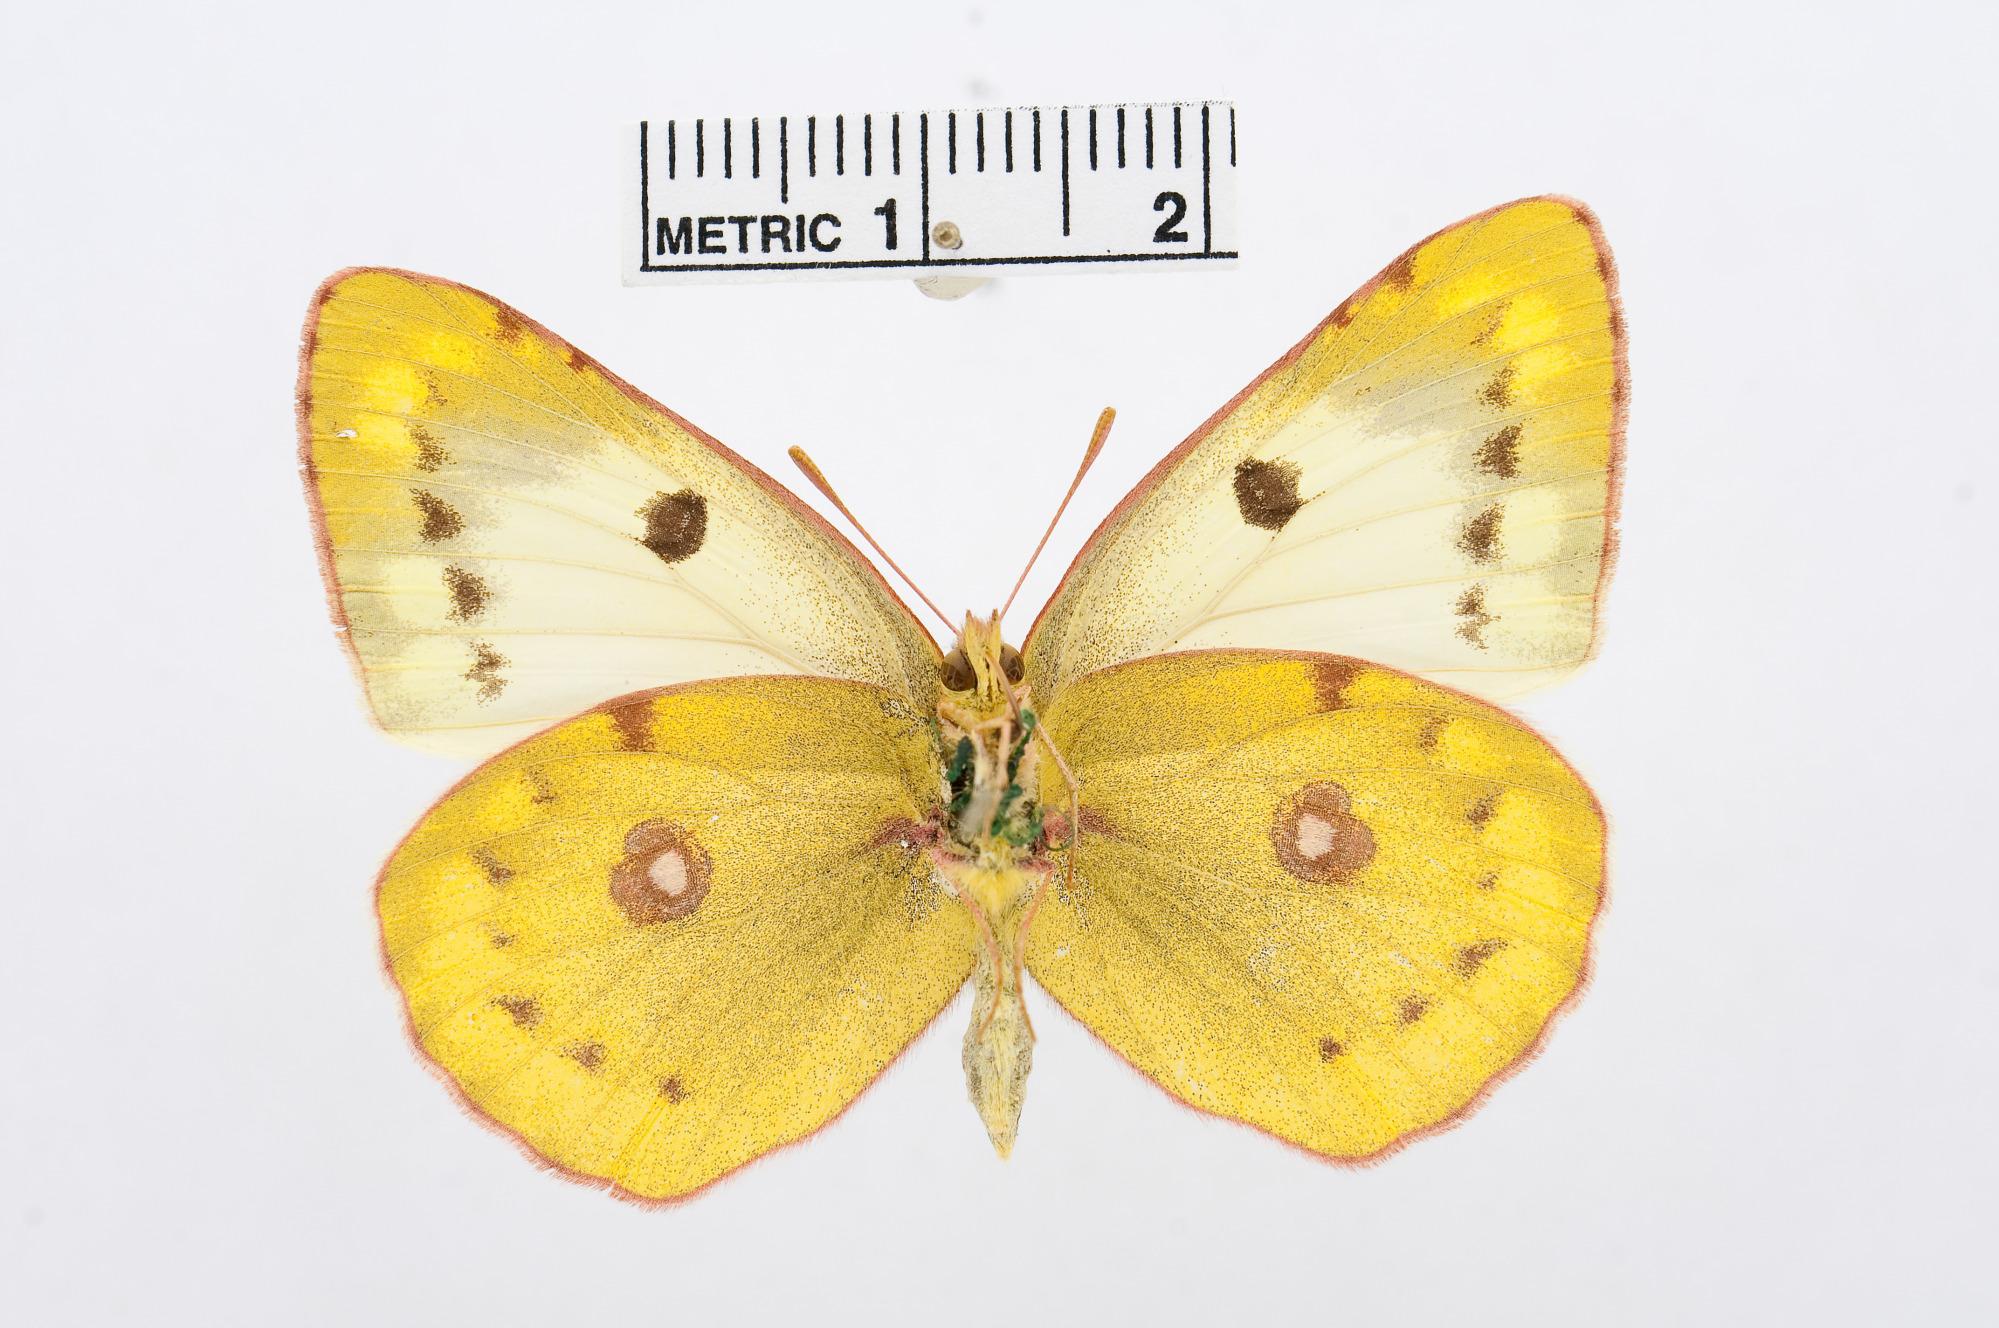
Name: Colias erate
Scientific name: Colias erate
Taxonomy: Animalia, Arthropoda, Hexapoda, Insecta, Lepidoptera, Pieridae, Coliadinae